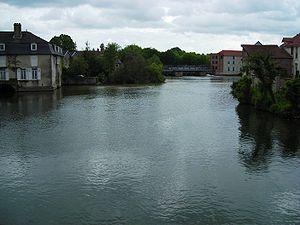
L’Aube est une rivière française, l'un des quatre plus gros affluents de la Seine, dont le cours suit une direction assez proche. Elle donne son nom à un département : l'Aube.